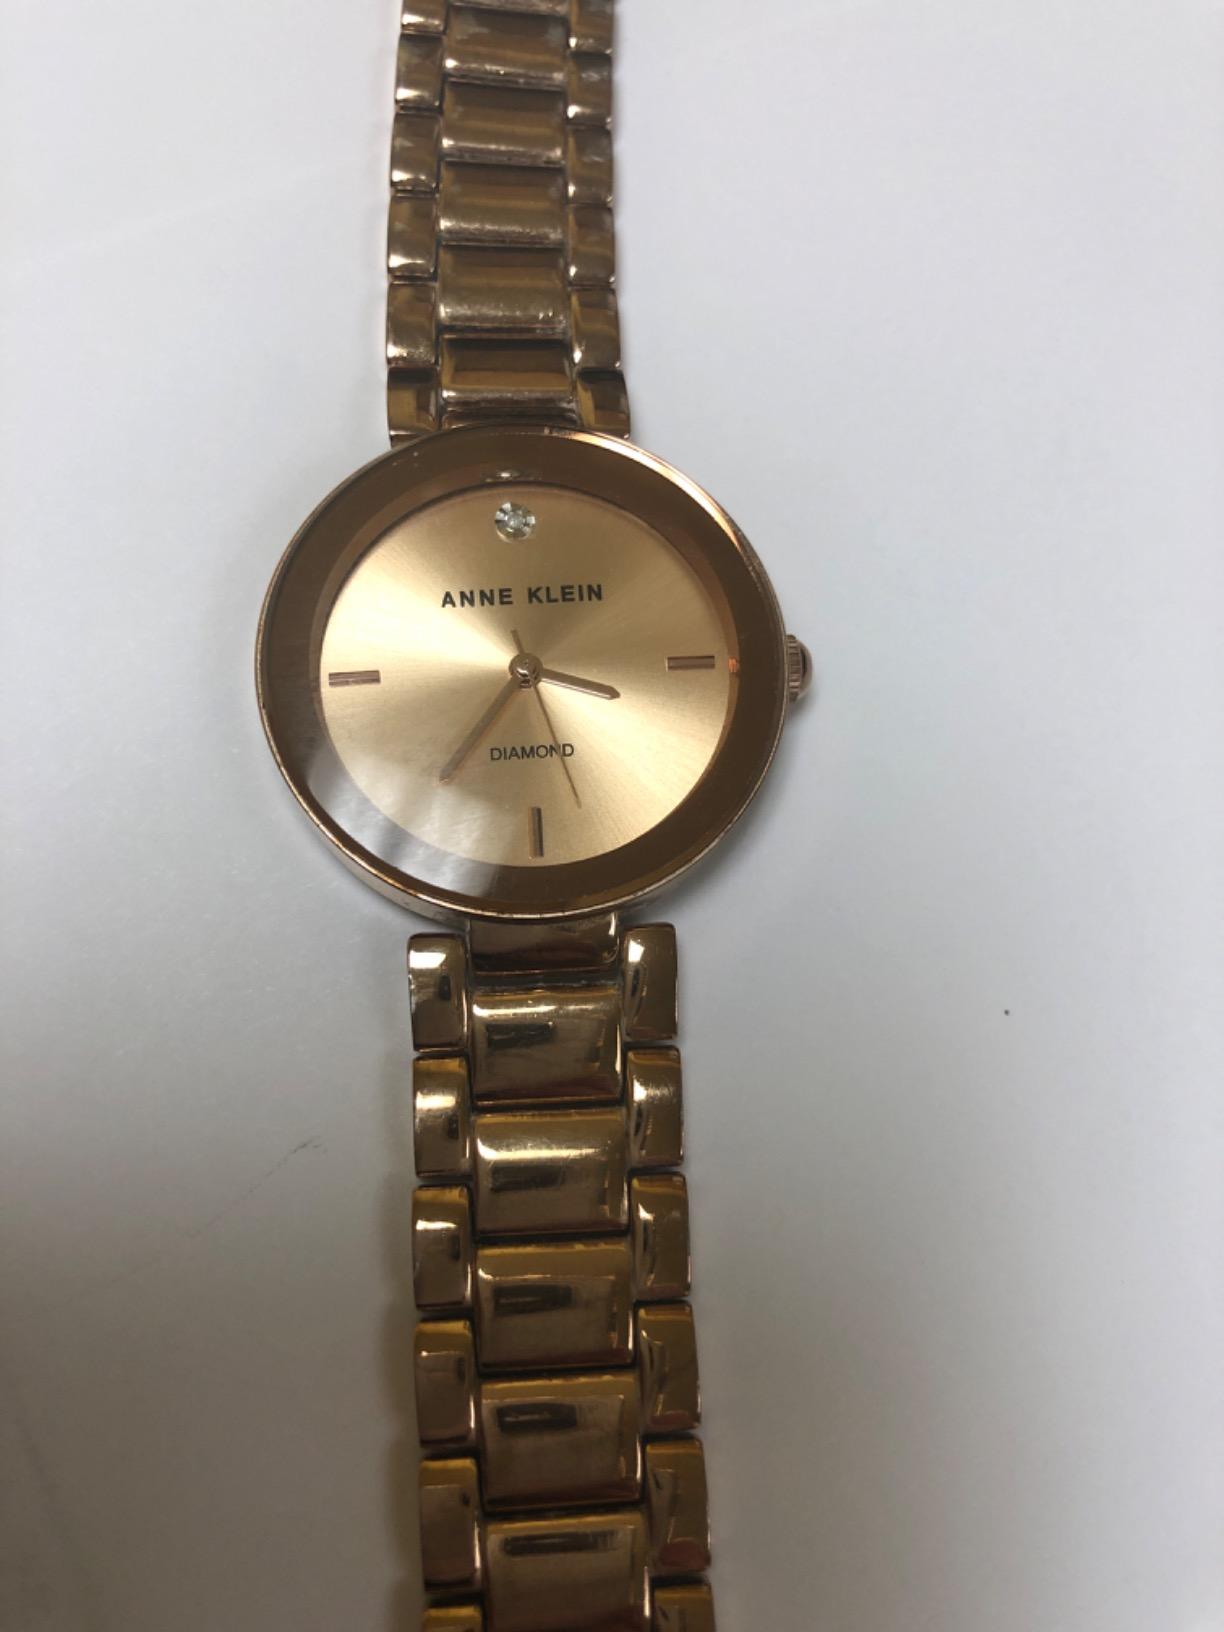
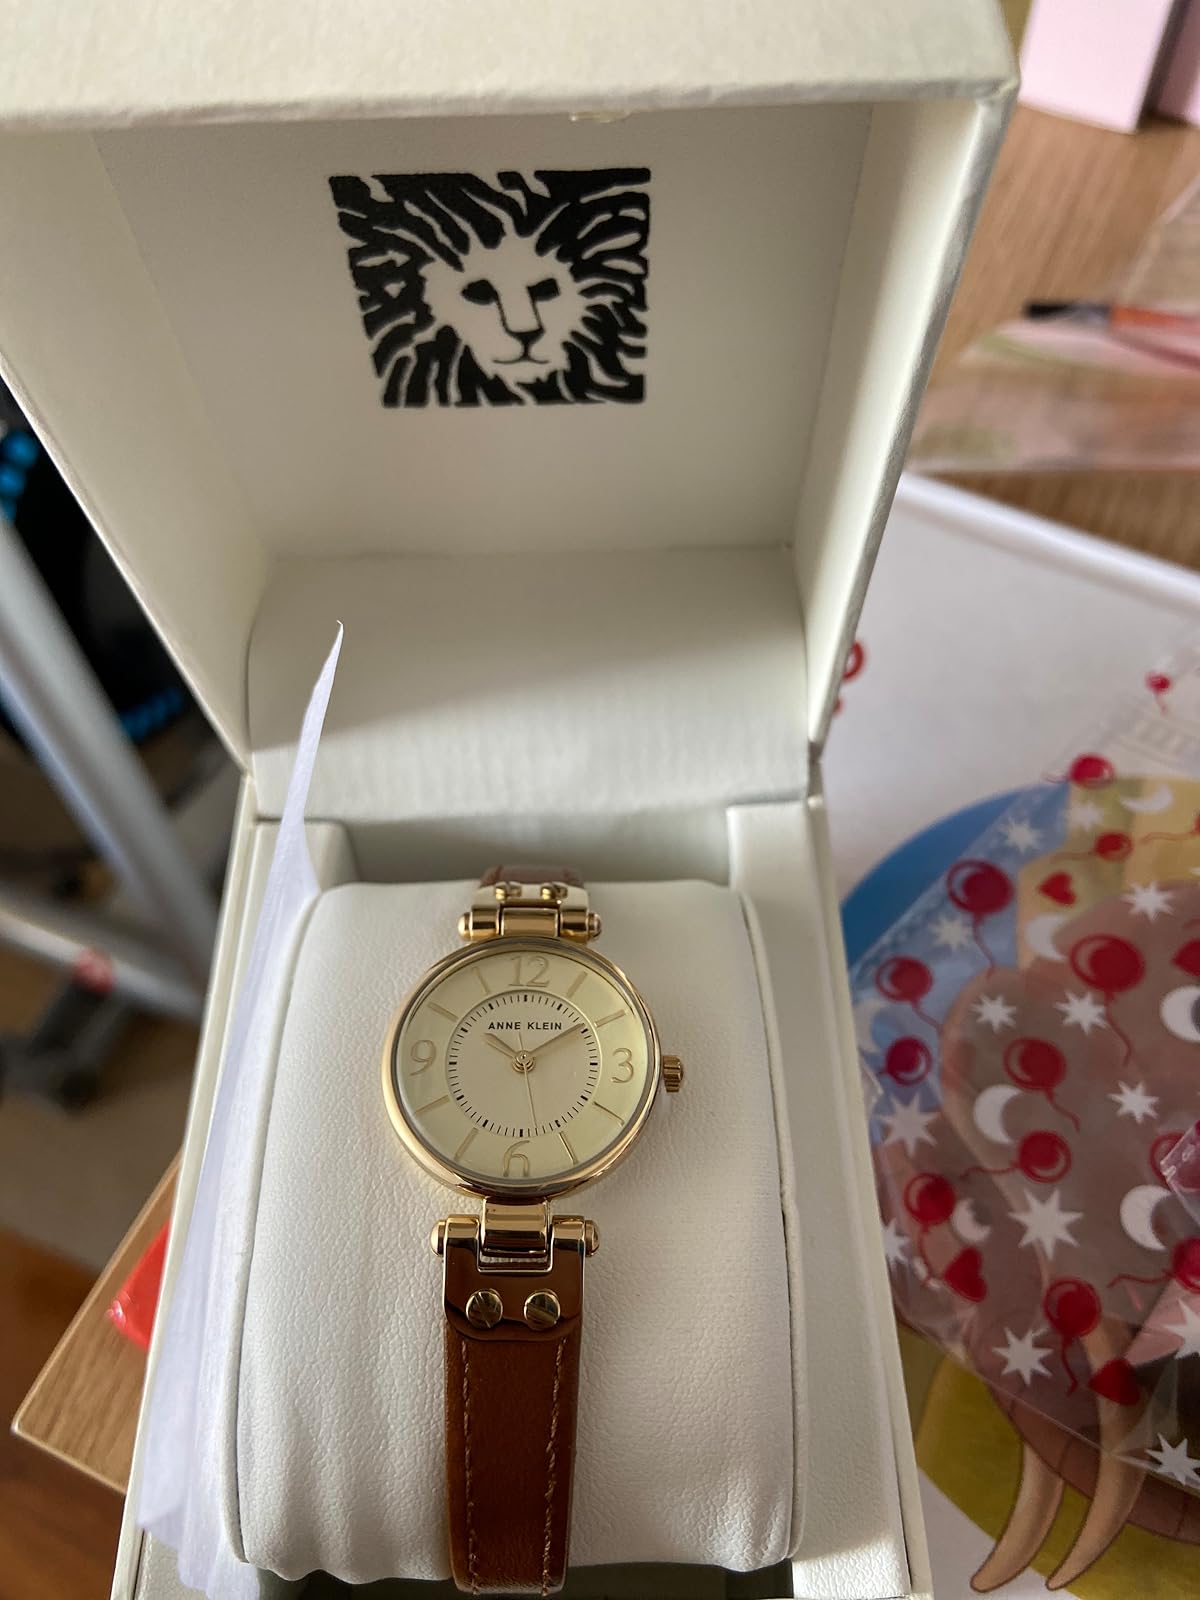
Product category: accessories_watch
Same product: no